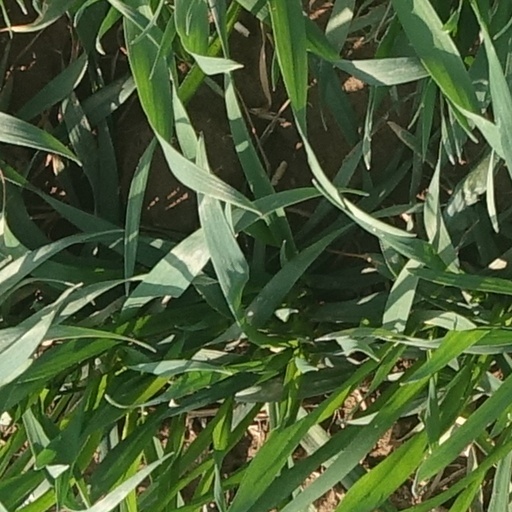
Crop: wheat